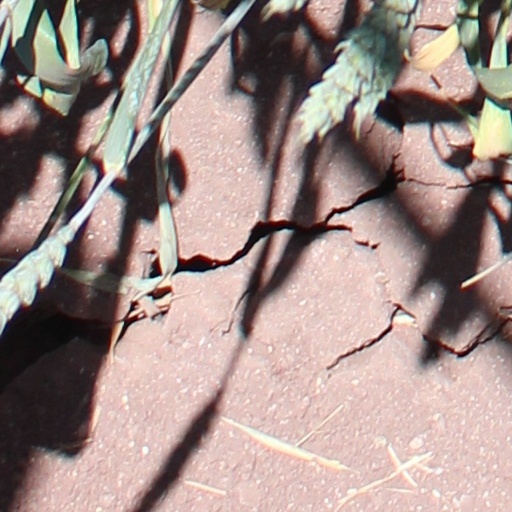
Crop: wheat